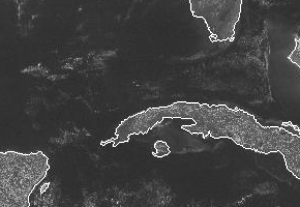
Le régime de brise est un type de cellule convective qui s'établit entre deux régions dont la température est différente. L'air dans la région chaude s'élève et crée un appel d'air au sol depuis la région plus froide, créant une boucle rétroactive en altitude. Les brises peuvent se former le long des plans d'eau, dans les vallées ou dans les zones urbaines.
La convergence en météorologie désigne une région de l'atmosphère où les flux d'air de différentes directions se rejoignent pour créer une accumulation de masse qui mène éventuellement à un mouvement vertical d'où la formation de nuages et de précipitations. On distingue la convergence de large échelle, dite synoptique, qui donne des systèmes météorologiques tels les creux barométriques, les dépressions et les cyclones tropicaux; et la convergence à petite échelle qui donnera des nuages isolés comme les cumulus ou les nuages d'orage. L'inverse de la convergence est la divergence.